Palfrey

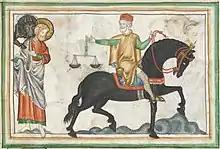
A medieval painting of a palfrey

A palfrey is a type of horse that was highly valued as a riding horse in the Middle Ages. It was a lighter-weight horse, usually a smooth gaited one that could amble, suitable for riding over long distances. Palfreys were not a specific breed as horse breeds are understood today.